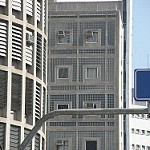
Label: buildings